Malus 'Evereste'

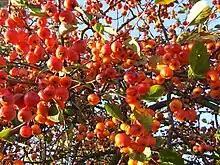
Fruiting

'Evereste' crabapple grows best in moderately moist, well drained soil. It prefers full sun, but tolerates partial shade. This species is disease resistant, and also tolerates pollution.